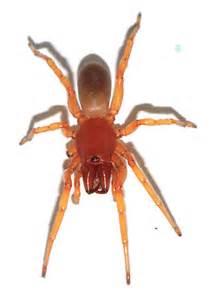
Label: ragno